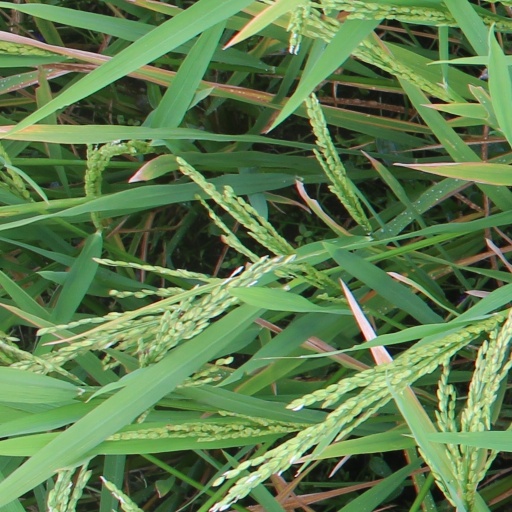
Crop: rice